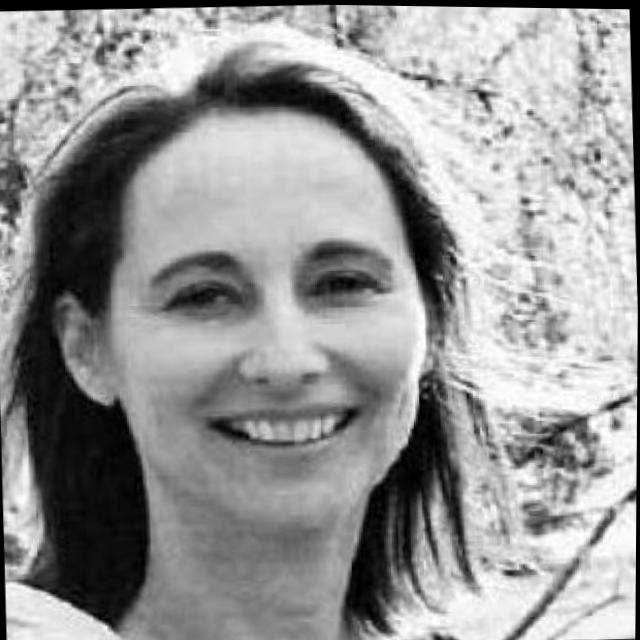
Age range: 21-44